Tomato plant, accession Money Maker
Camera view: tilt-top (135 deg); turntable rotation: 330 degrees
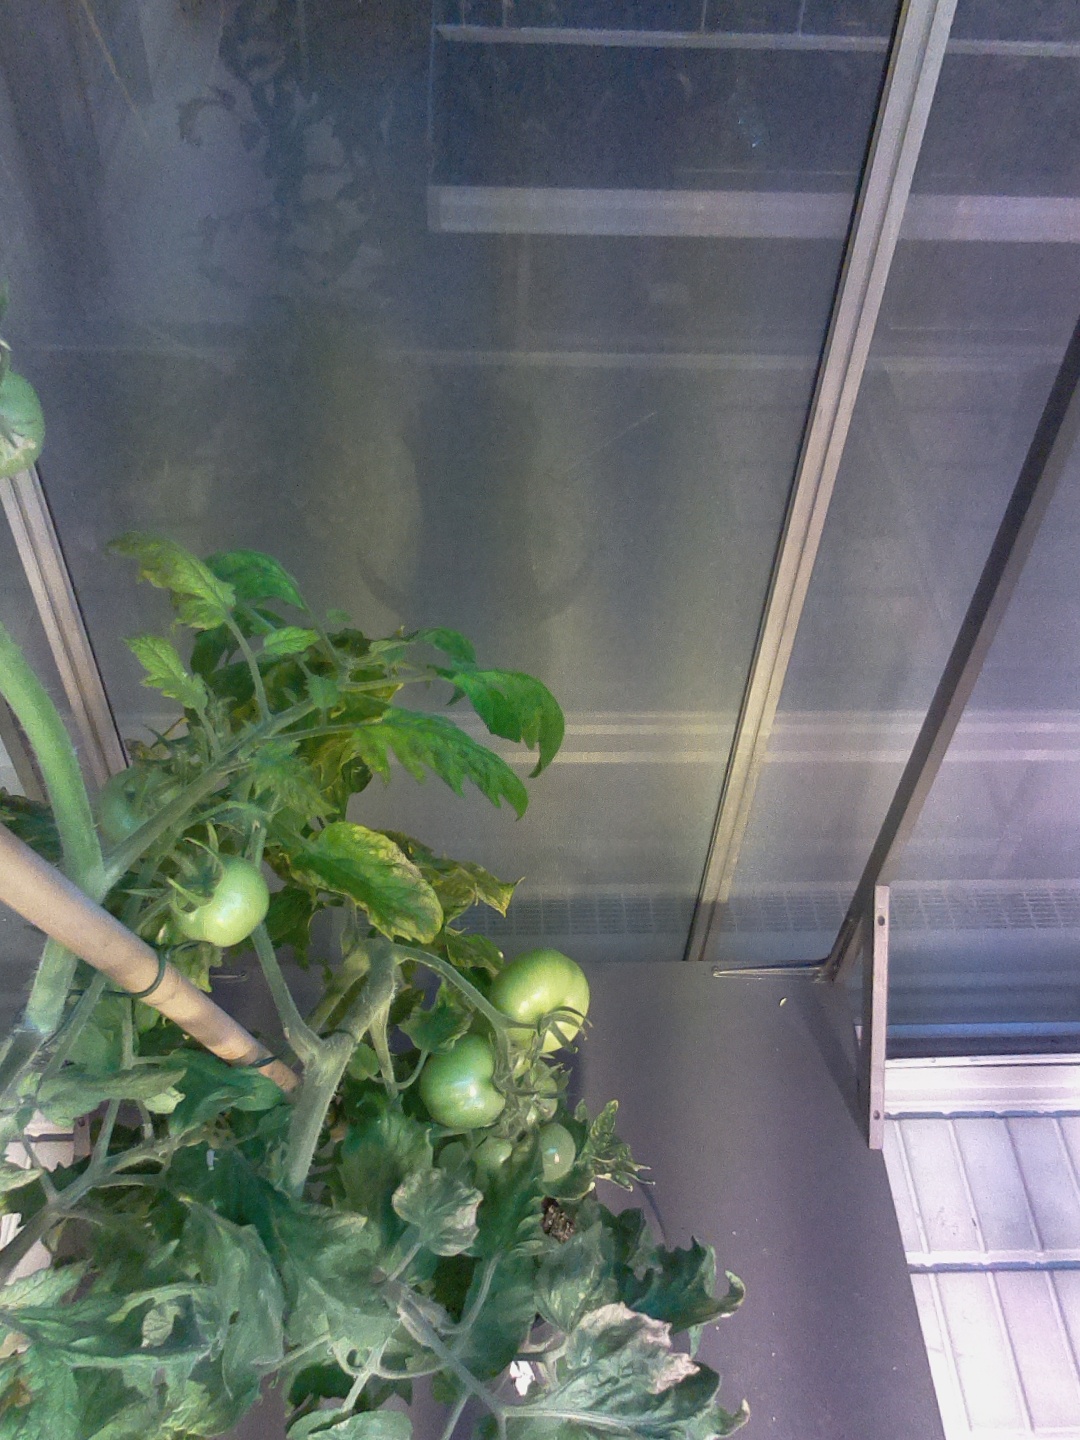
BBCH growth stage 79: 90% -100% of final fruit size